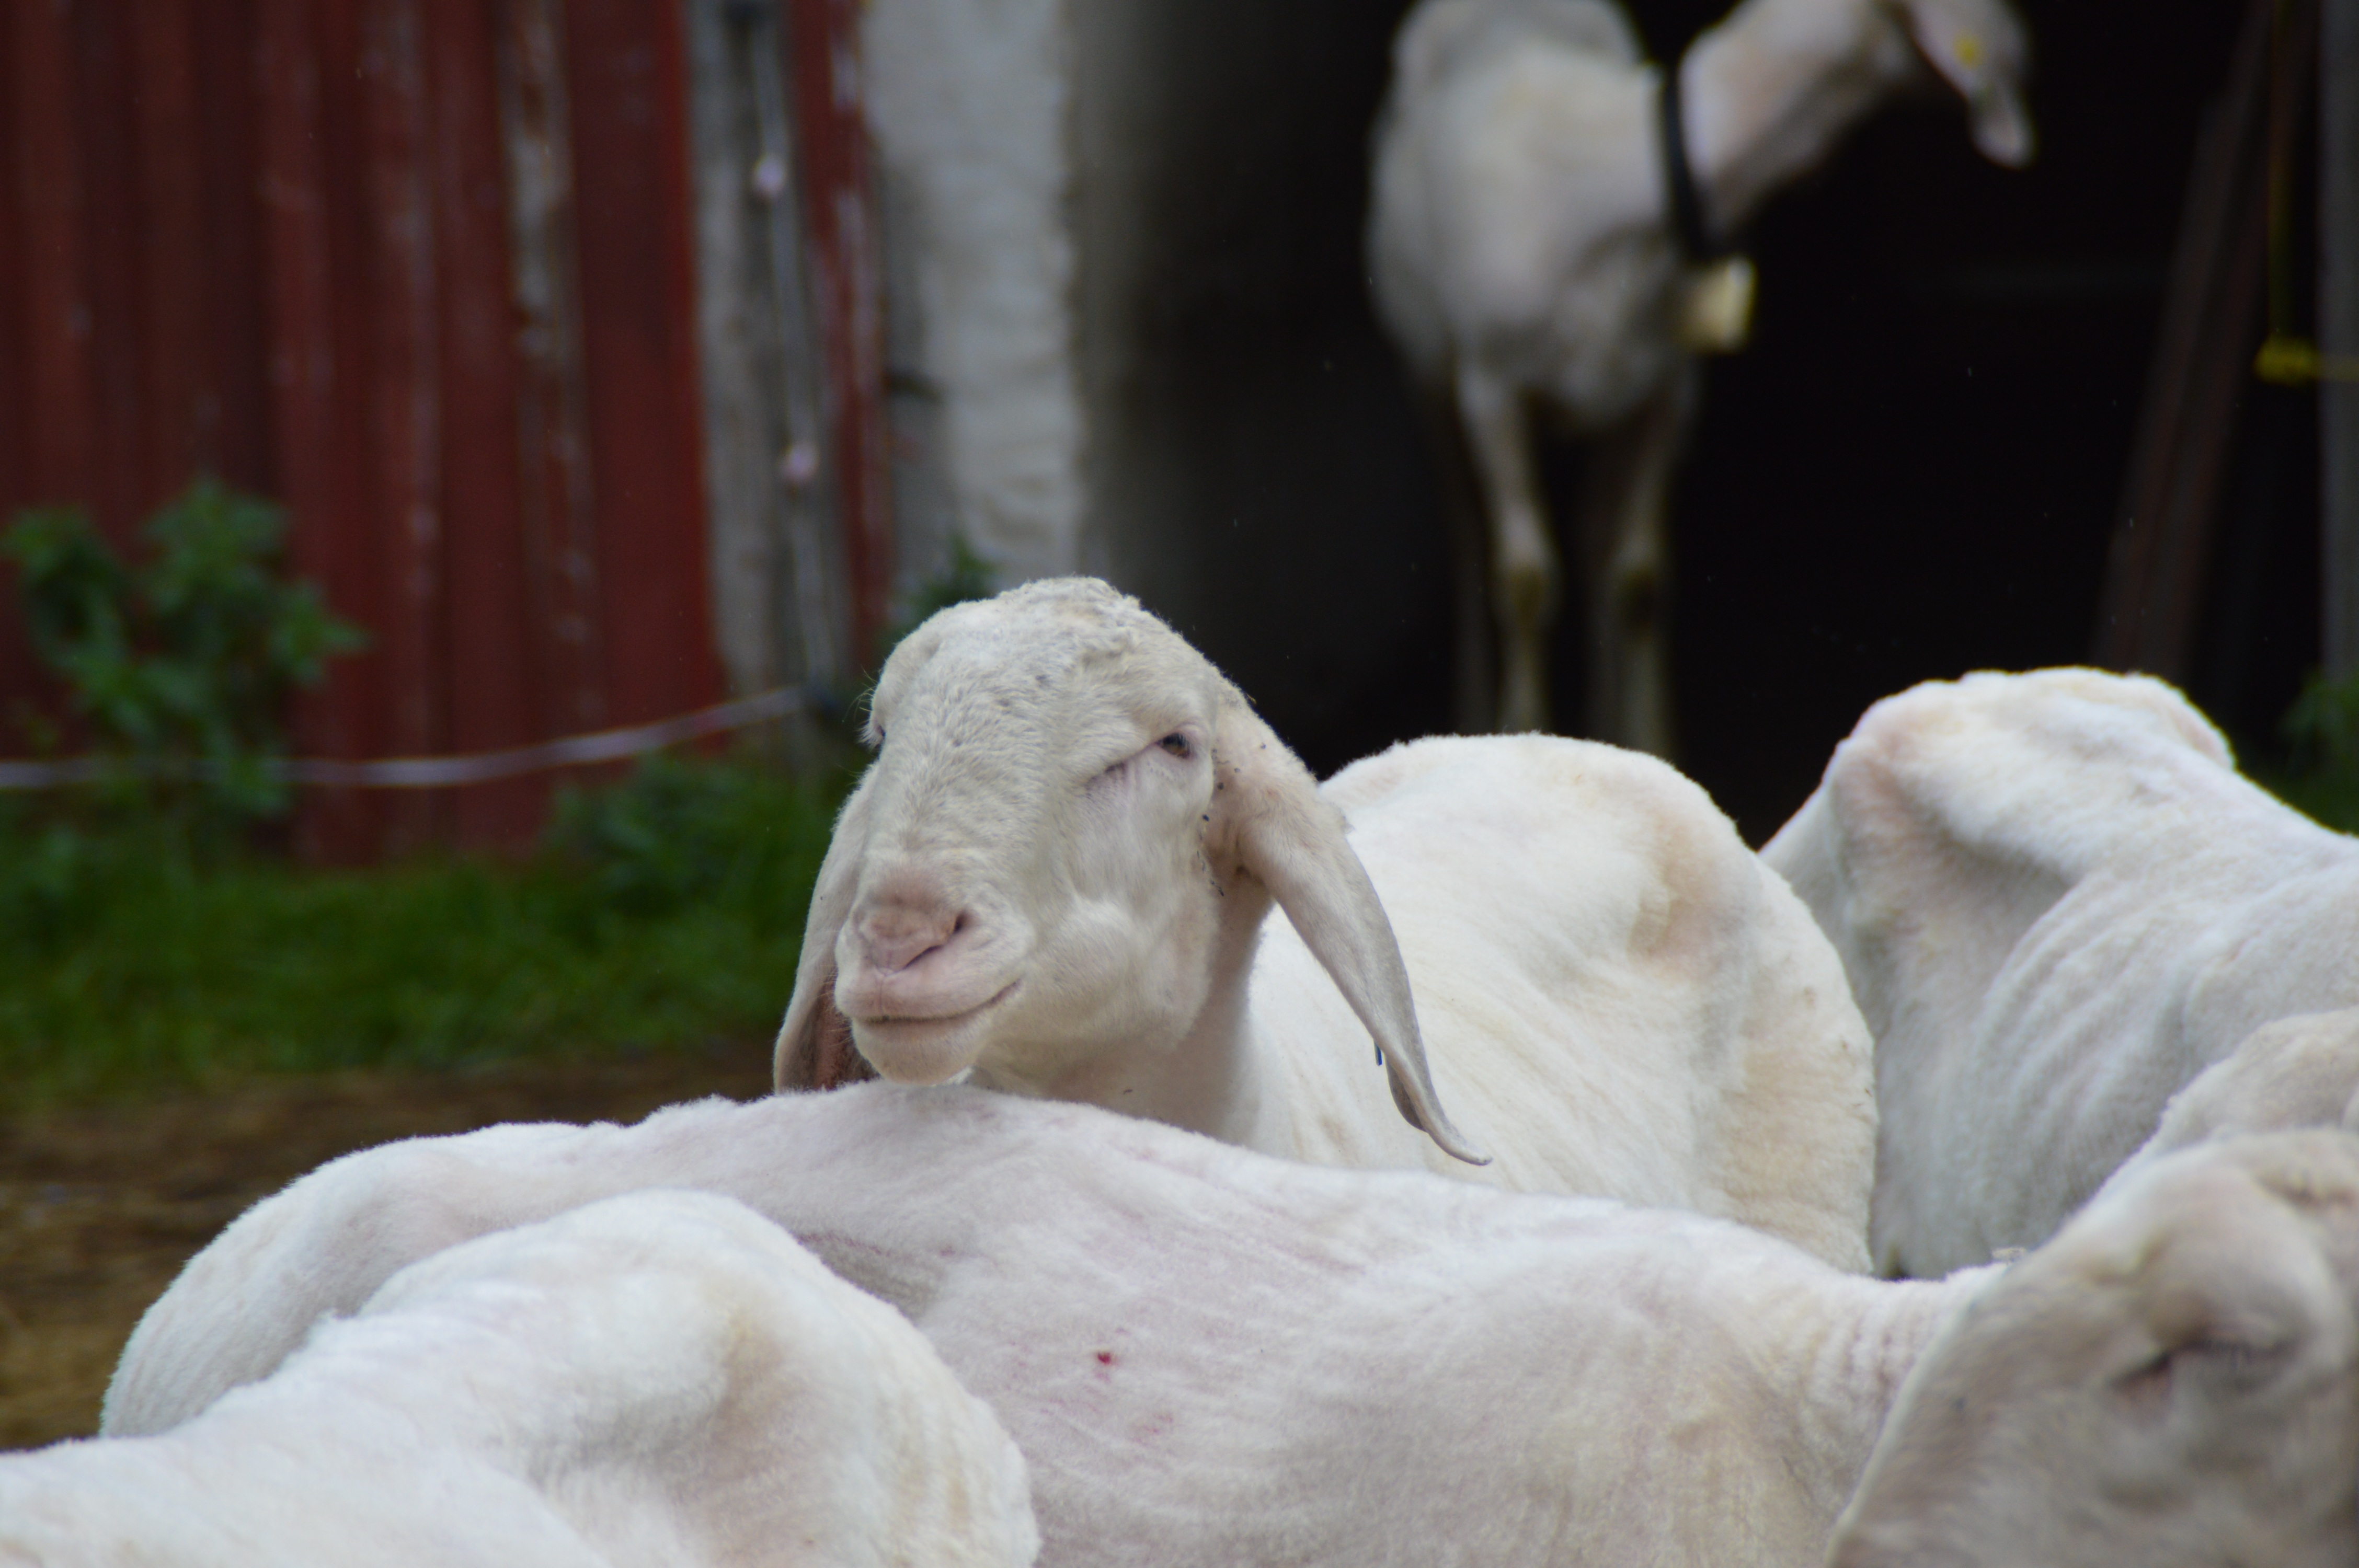
goat, livestock, sheep, mammal, goats, vertebrate, sheeps, shearing sheep, shearing